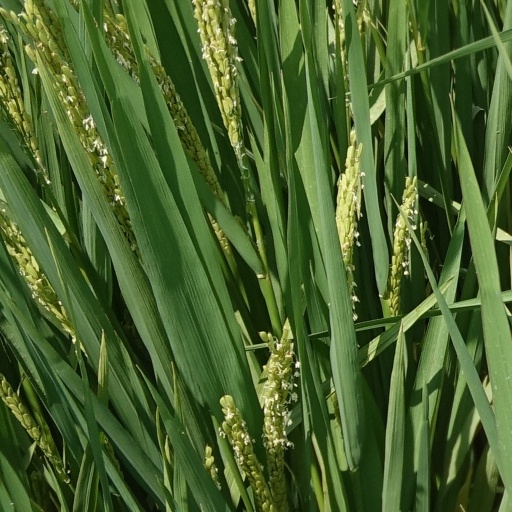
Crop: rice